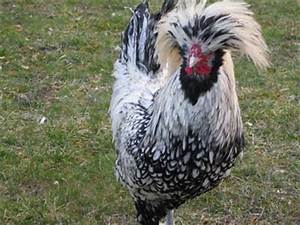
Label: chicken